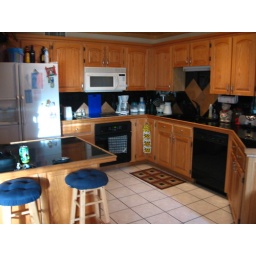
This is the kitchen in Matt &amp;amp; Amy's house